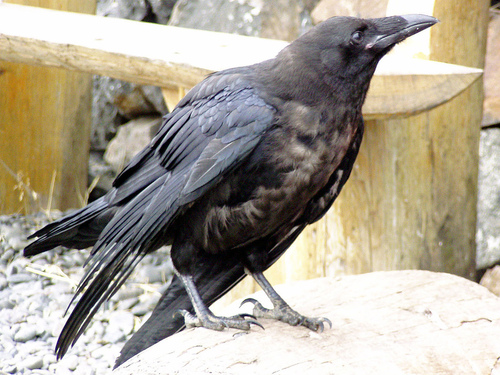
this black bird has black wings with a long flat bill
this bird is nearly all black with a long pointy bill.
this bird has a very large black bill, black tarsuses and feet, and a white and black breast and belly.
this bird has silky black primaries and secondaries, sharp talons on its feet and a long black bill.
this rather bland bird has a pointy black beak, black head, wings, tail, feet and a black chest with small patches of white poking through.
this is a rough looking black bird with a large beak and small eyes.
this small all black bird has small beady eyes and a very pointy beak with long wing feathers.
this bird is all black and has a long, pointy beak.
the breast and body of the bird is black, with tones of brown and white throughout.
a large bird that is black with white spots, has large feet, a short tail, and a curved beak.
Species: Common Raven